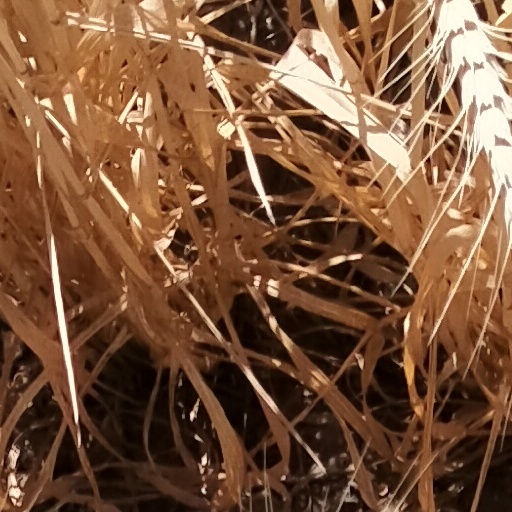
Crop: wheat